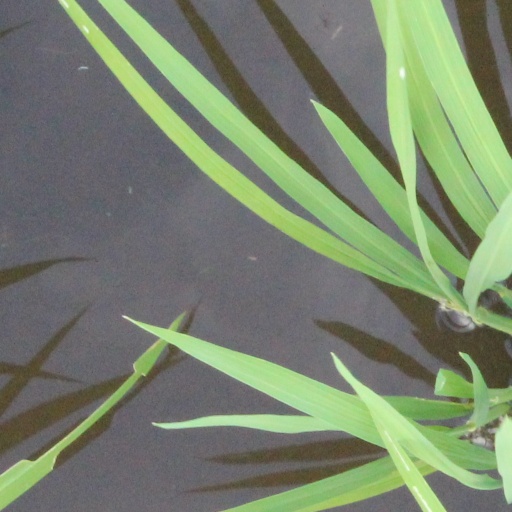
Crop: rice